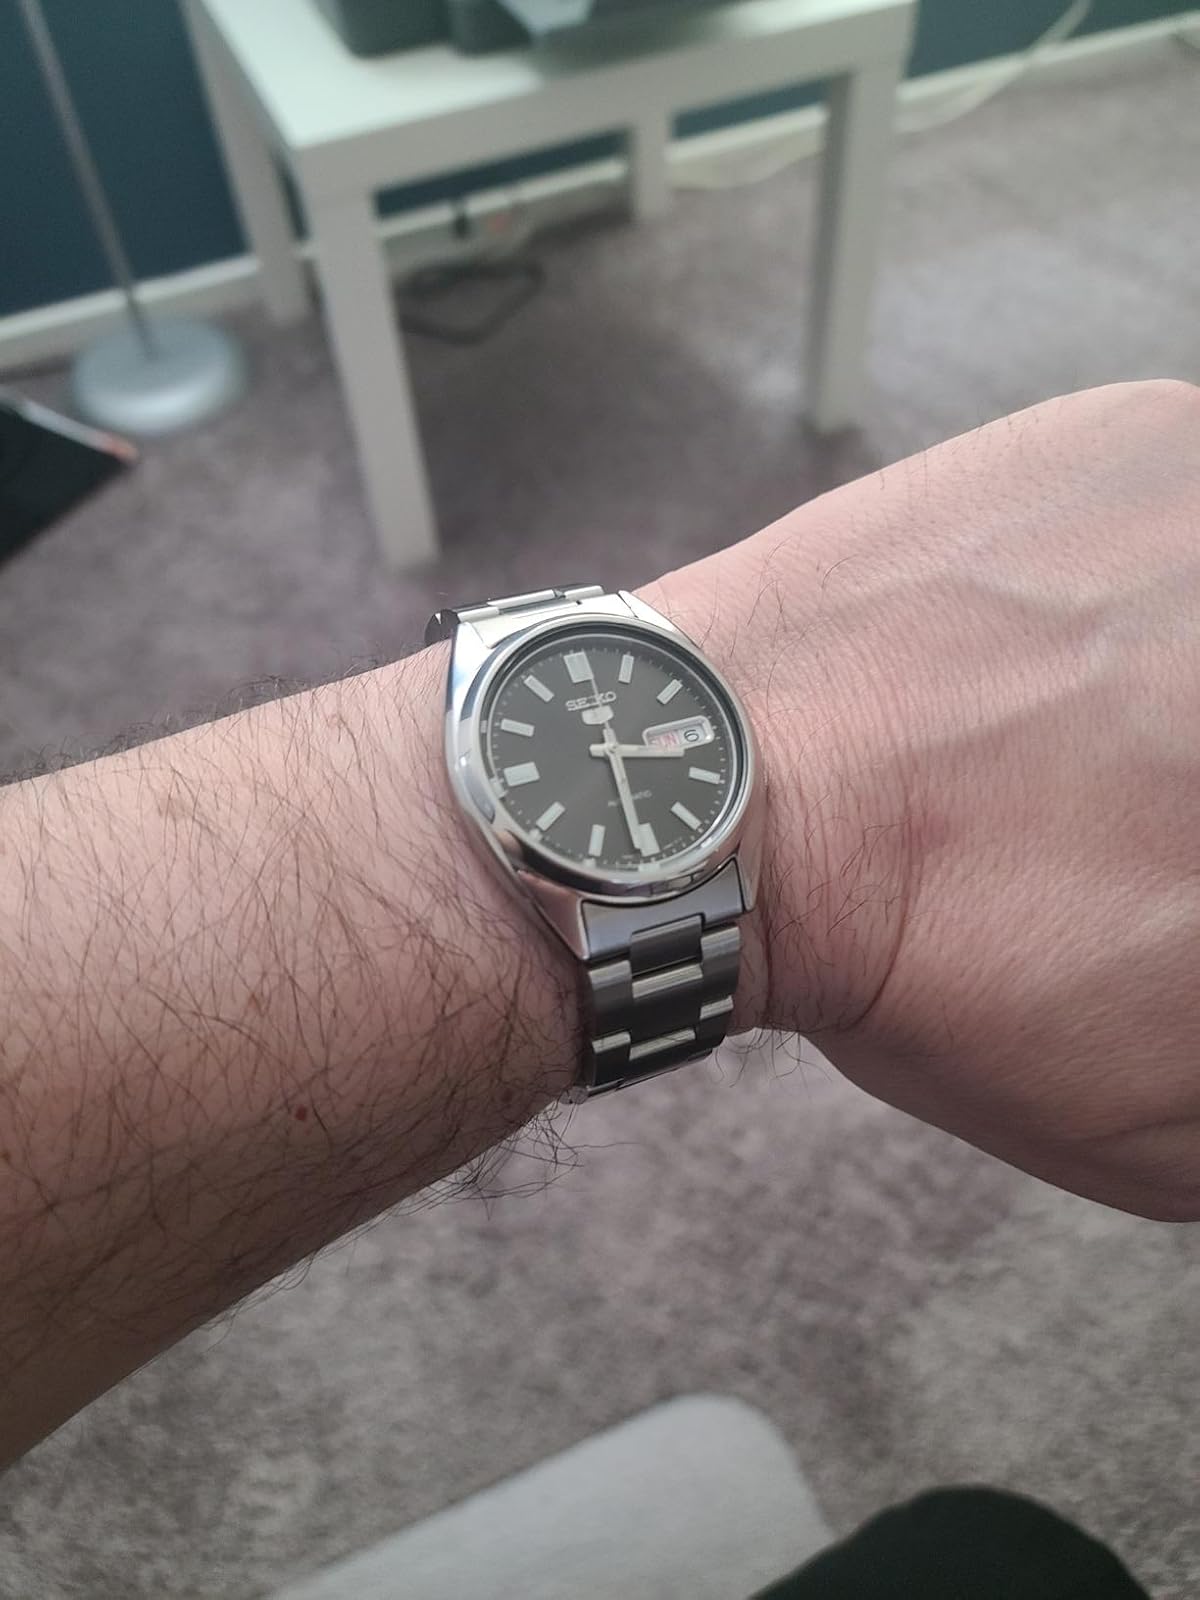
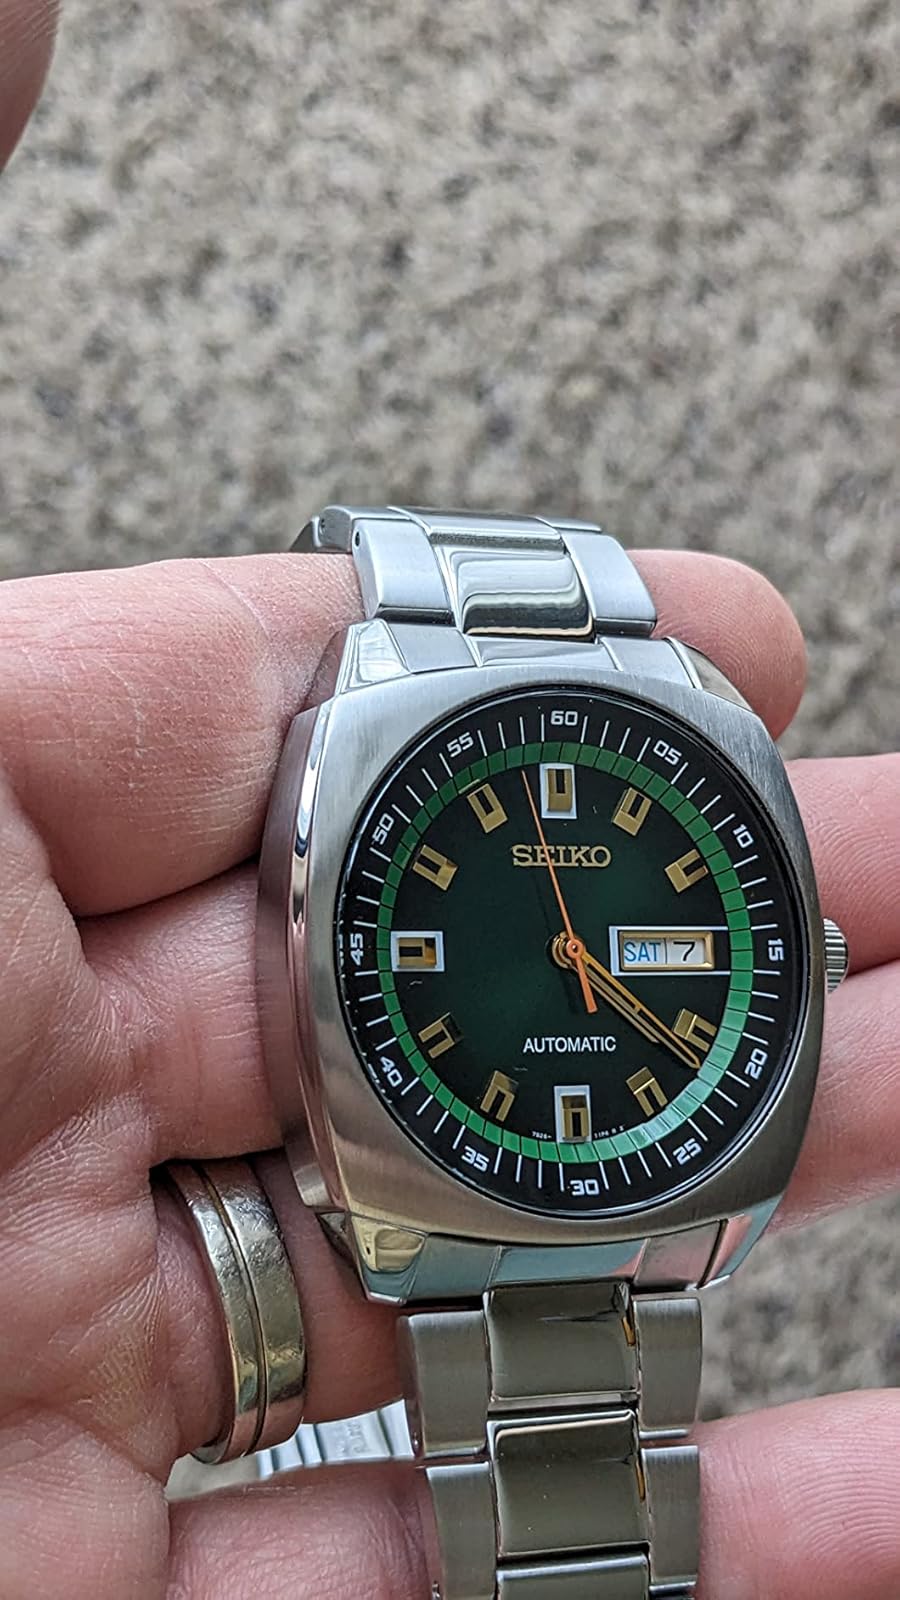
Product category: accessories_watch
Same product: no